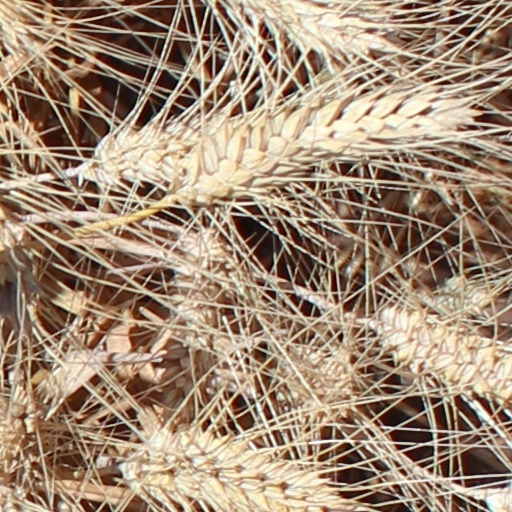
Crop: wheat